Monarch (film)

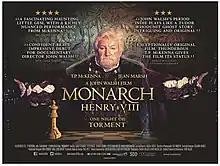
Original British Cinema Poster

Monarch is a British costume drama involving Henry VIII. It was written and directed by John Walsh and released in 2000 at the Mill Valley Film Festival. It was re-released in 2014 after the film negative, thought lost, was rediscovered.